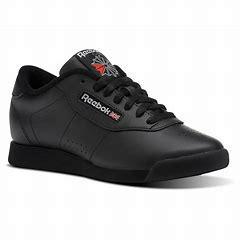
Brand: Reebok
Model: 100